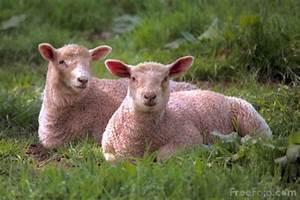
sheep